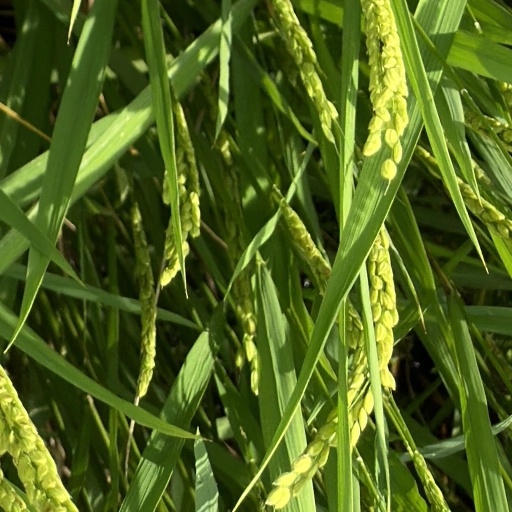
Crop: rice